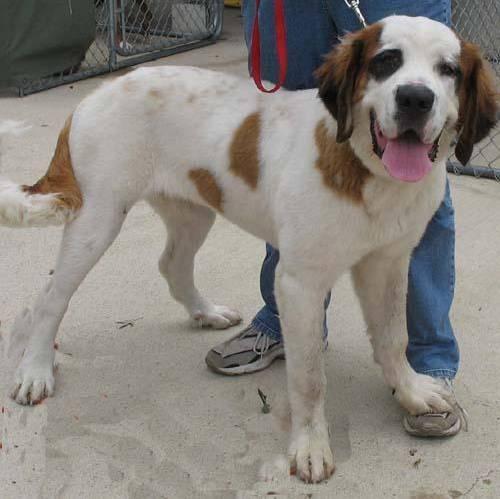
dog